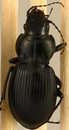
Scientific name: Cyclotrachelus torvus
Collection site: Northern Great Plains Research Laboratory NEON (NOGP), plot NOGP_007